Croke Park

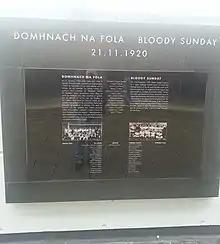
Bloody Sunday remembrance plaque

On 21 November 1920, during the Irish War of Independence, Croke Park was the scene of a massacre perpetrated by the Auxiliary Division of the Royal Irish Constabulary (RIC). The RIC entered the ground and began shooting into the crowd, killing or fatally wounding 14 civilians during a Dublin-Tipperary Gaelic football match. The dead included 13 spectators and Tipperary player Michael Hogan. Posthumously, the Hogan Stand, built in 1924, was named in his honour. Those shootings, on the day which became known as Bloody Sunday, were a reprisal for the killing of 15 people associated with the Cairo Gang, a group of British intelligence officers, by Michael Collins' "Squad" earlier that day.